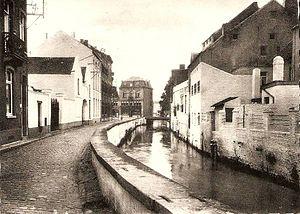
Le Pont du Christ, le quai aux huitres, la rivière Dyle dans la ville de Wavre (Province du Brabant Wallon) au début du 20ème siècle. Ancienne carte postale vers 1910
Le Pont du Christ est un pont situé à Wavre en Belgique, qui a été le lieu d'affrontements violents entre les troupes françaises de Grouchy et les troupes prussiennes de Blücher le 18 juin 1815 lors de la bataille de Wavre.